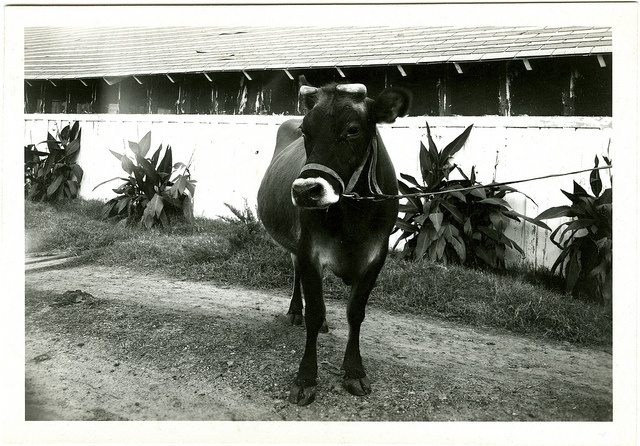
A black and white photograph of a tied up cow.
A cow tied with a leash while standing on a road.
A cow standing on a dirt road next to a white building.
A cow standing in the street with a leash.
A cow standing on a open dirt road.